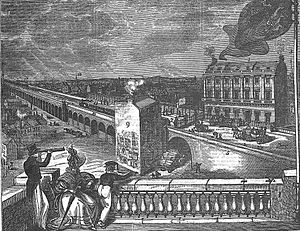
London Bridge Station / Historie / Oprindelig London and Greenwich Railway-station
Den oprindelige London and Greenwich Railway-station ved åbningen af banen i december 1836 før taget var rejst, og før grunden foran tilskuerne blev rømmet for at gøre plads til den oprindelige Croydon-station.
London Bridge Station er et stort National Rail- og London Underground-stationskompleks i Southwark-distriktet i det centrale London, der optager et stort område i to niveauer umiddelbart sydøst for London Bridge og 2,6 km øst for Charing Cross. Den er en af verdens ældste jernbanestationer. Set på passagertal er det den fjerdestørste jernbaneterminal i London, men statistikkerne tager ikke højde for det store antal pendlere, der skifter tog på stationen.